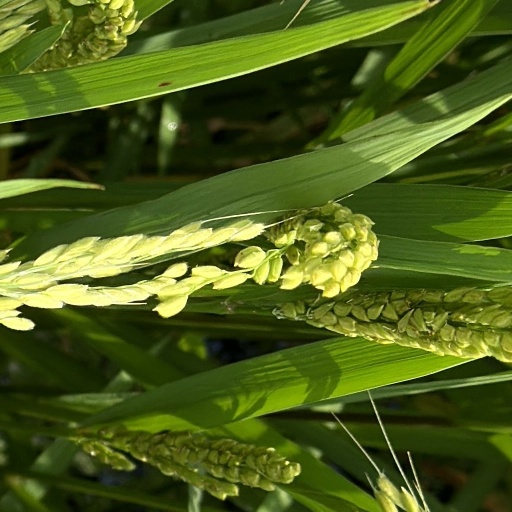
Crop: rice